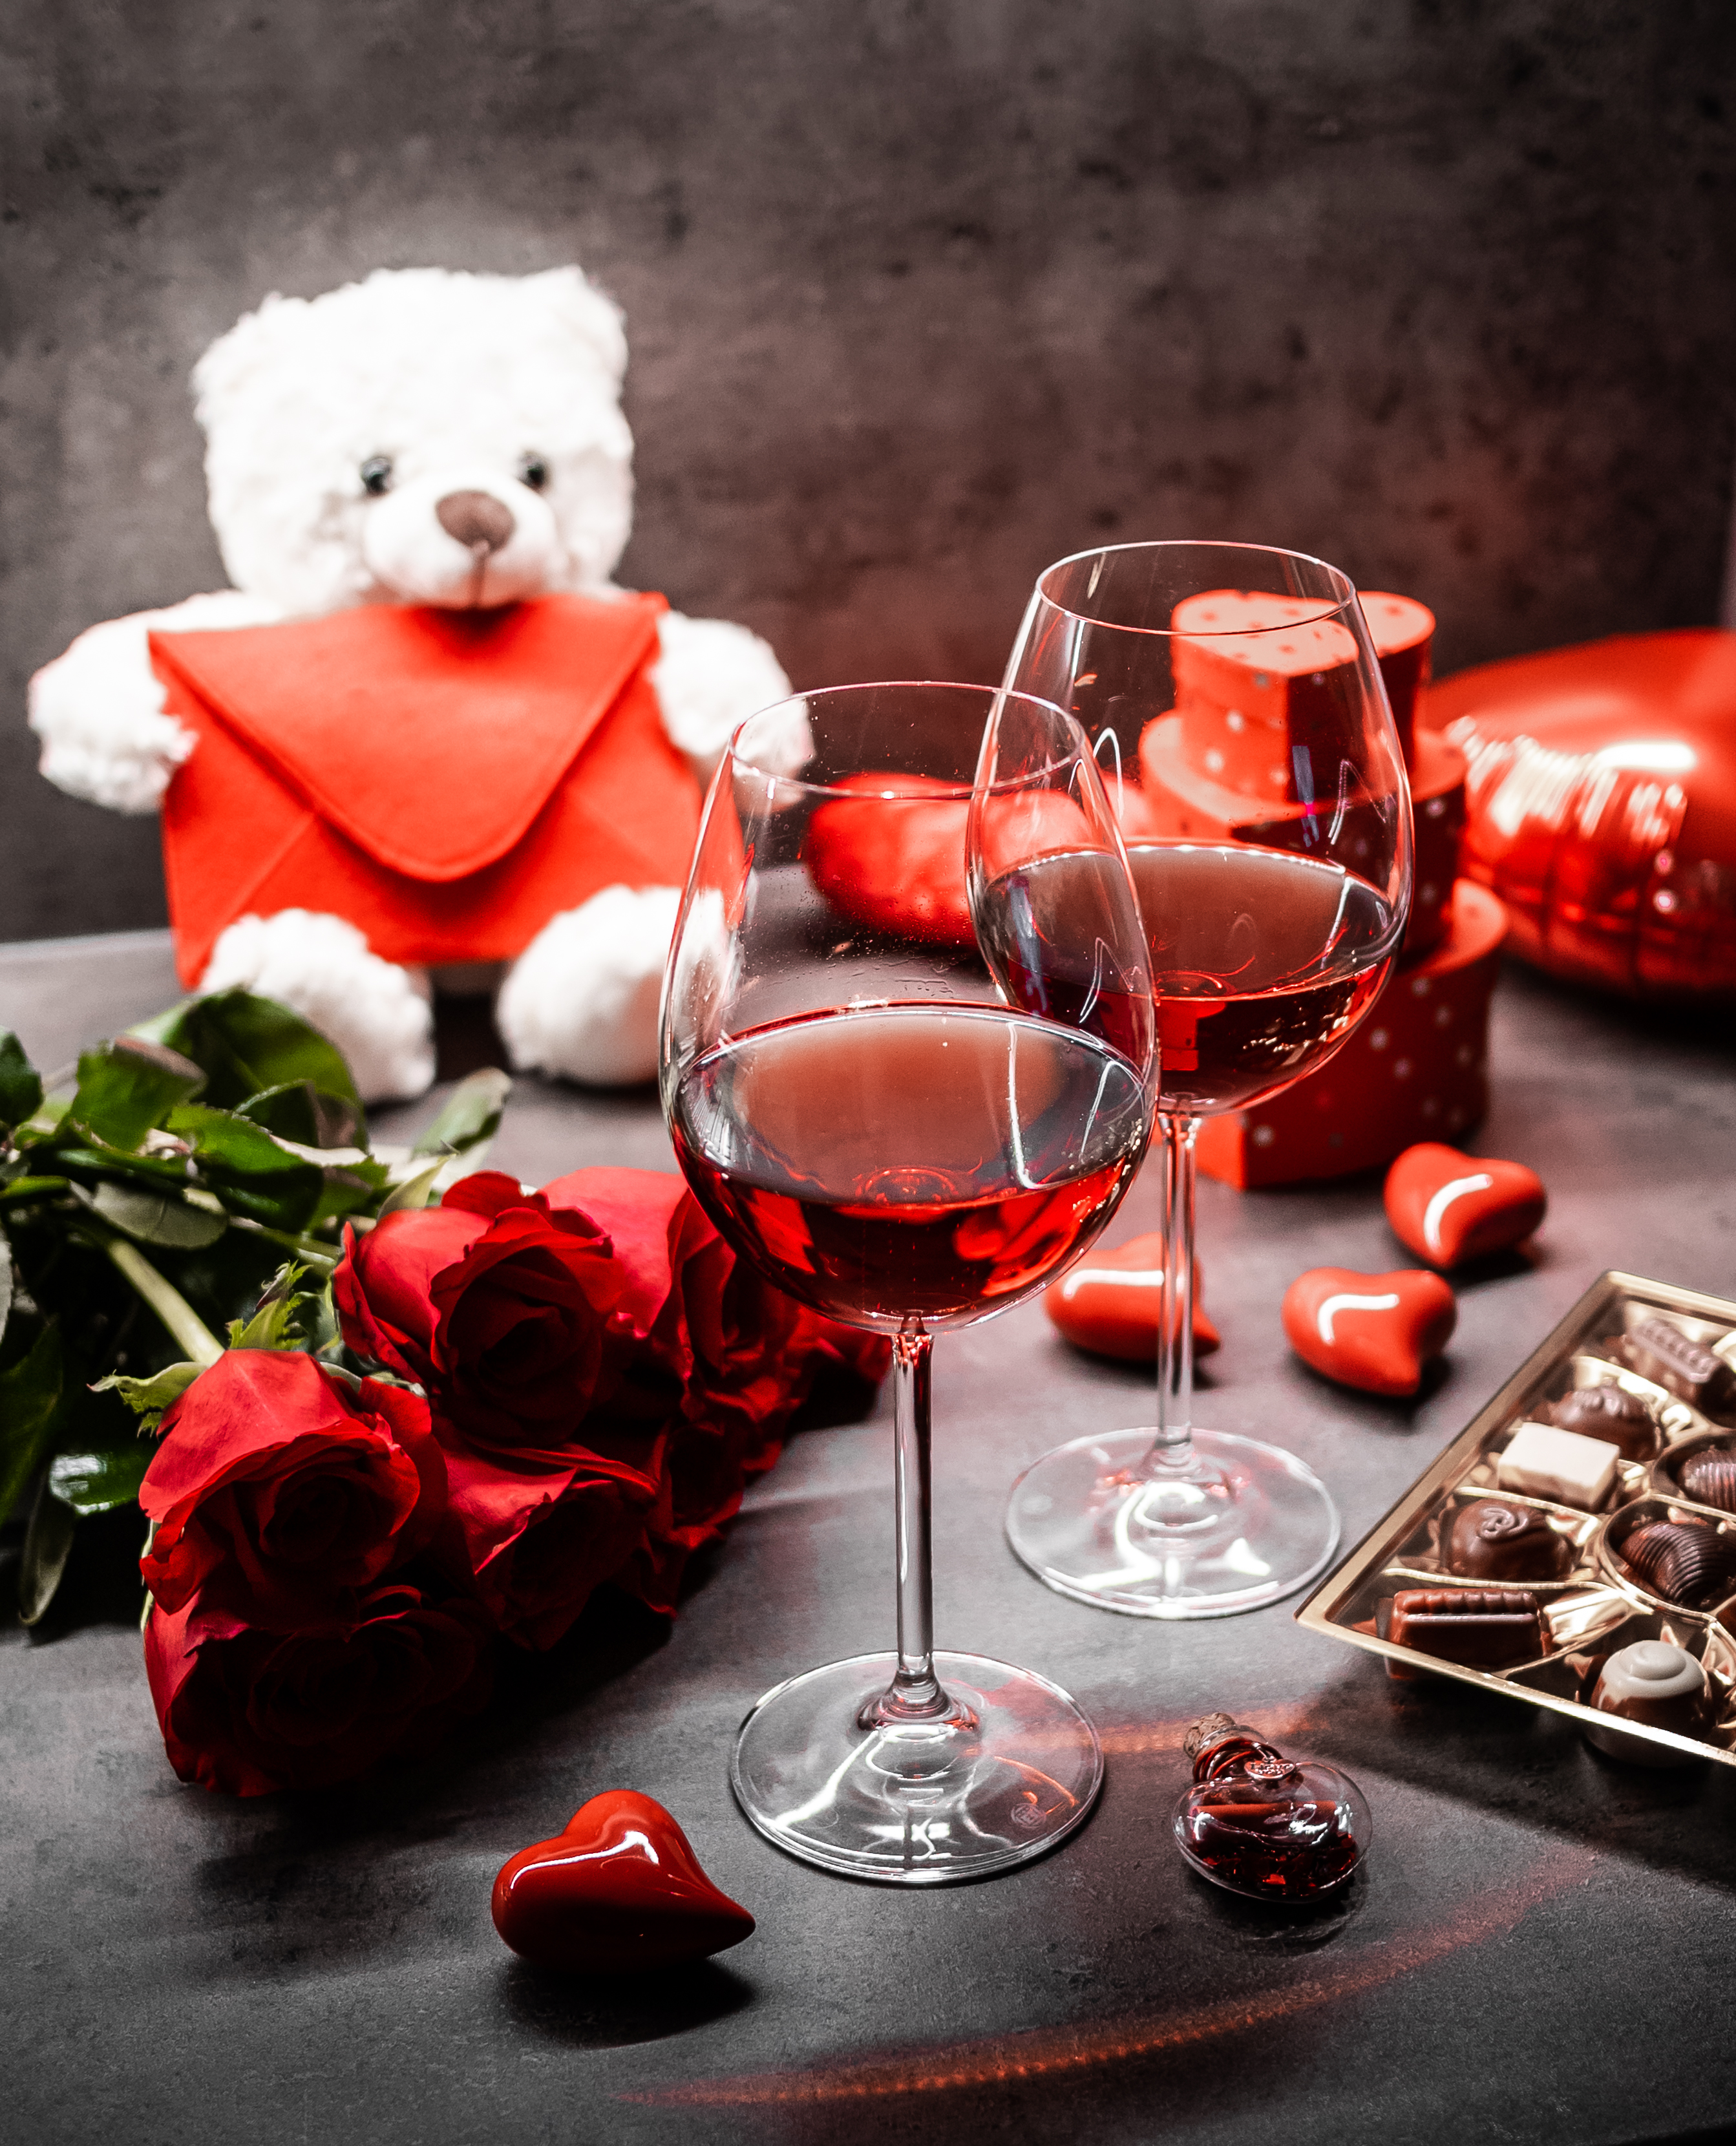
romantic, tableware, stemware, drinkware, flower, plant, table, chair, barware, wine glass, toy, red, petal, champagne stemware, drink, rose, event, carmine, red wine, glass, flower arranging, rose order, artificial flower, Hybrid tea rose, still life photography, santa claus, centrepiece, christmas decoration, rose family, still life, cut flowers, teddy bear, christmas, distilled beverage, ornament, stuffed toy, holiday, room, floral design, sweetness, fur, fictional character, christmas eve, macro photography, interior design, floristry, sitting